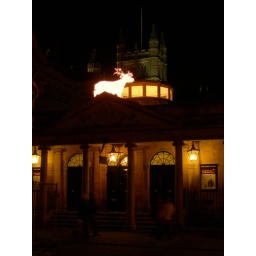
Bath Abbey in the background with raindeer on the roof of the pump house